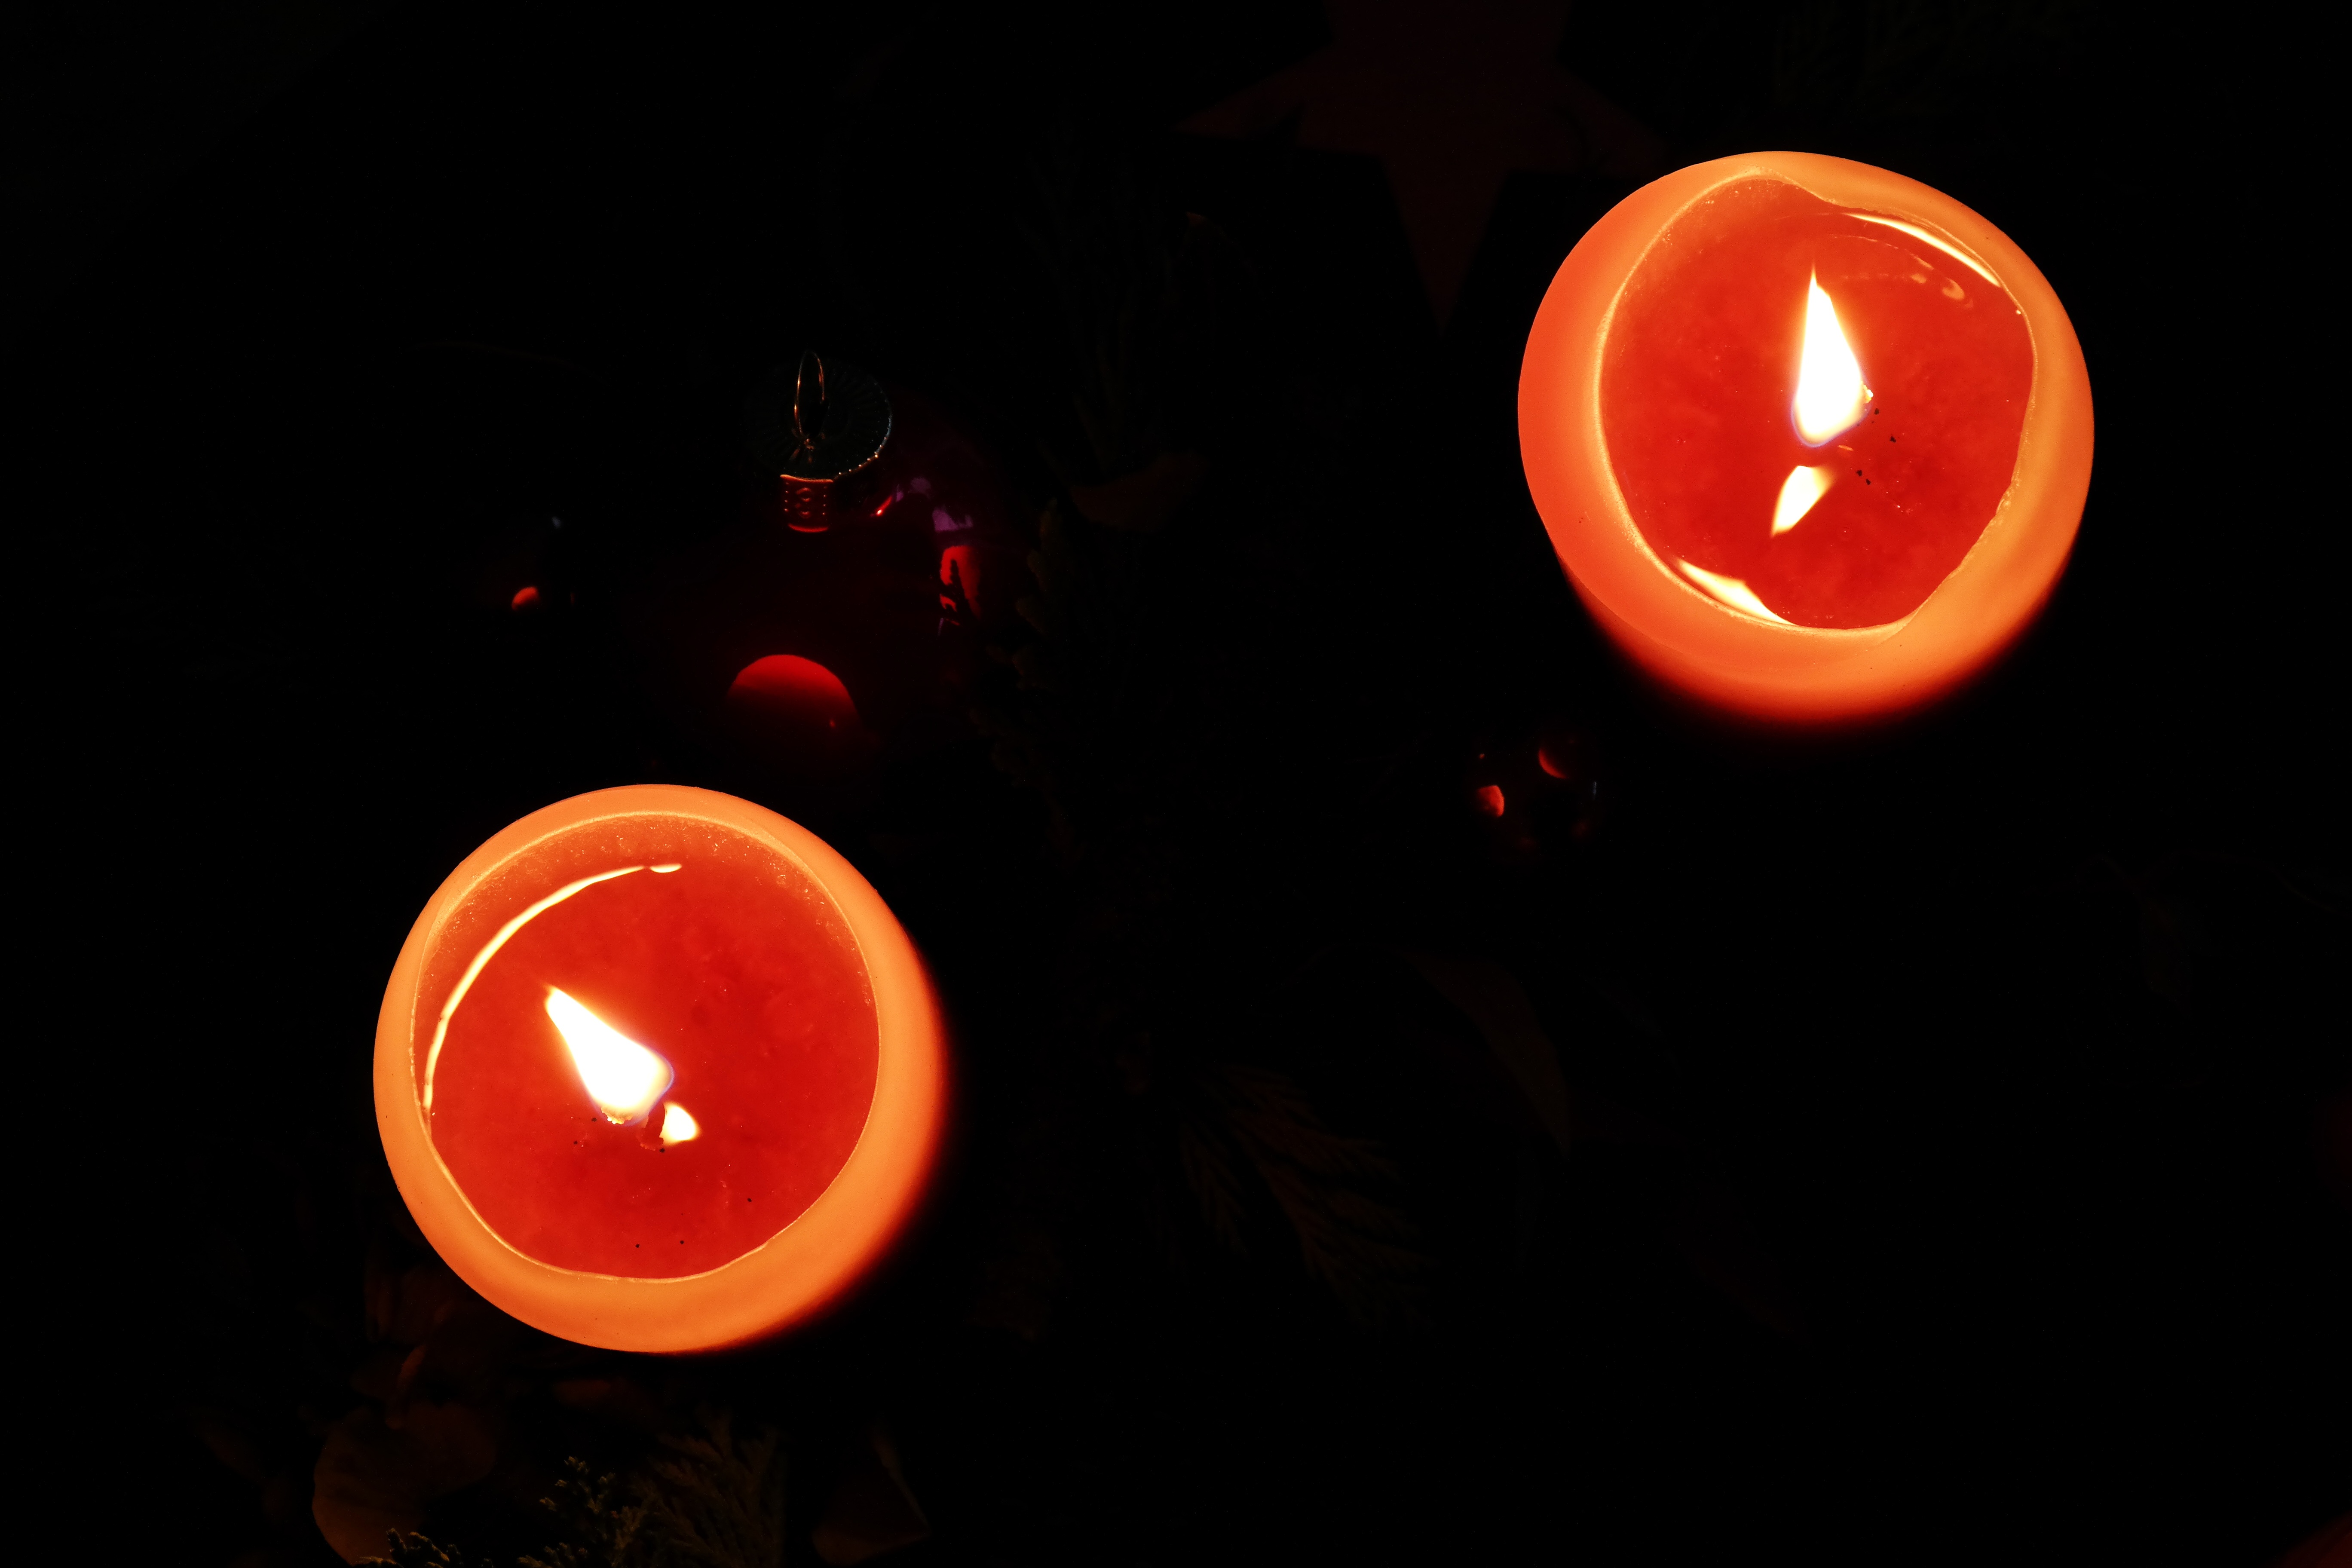
light, night, atmosphere, orange, red, flame, romantic, darkness, christmas, lighting, circle, deco, burn, arrangement, advent, lights, candles, contemplative, event, christmas bauble, december, candlelight, candle flame, festive decorations, wax candle, meditative, macro photography